Uti possidetis

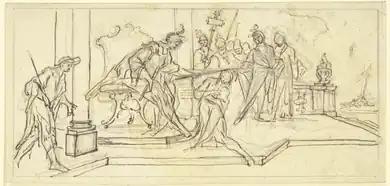
Praetor manumitting a slave (Paul Egell, pen and ink, Städel)

On the first appearance in court the praetor, whose time was valuable, did not try to investigate the facts. He simply pronounced the interdict impartially against both parties. (Hence it was called a "double interdict"). Conceivably, one of the parties knew he was in the wrong and decided he had better obey the praetor's interdict. If so, that was the end of the matter. Suppose, however, he chose to brazen it out or, indeed, sincerely believed himself to be in the right.